Viyasiduru

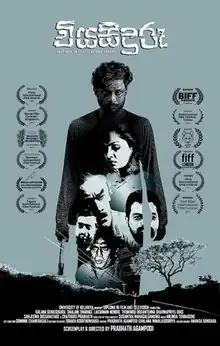

Viyasiduru, is a 2023 Sri Lankan Sinhala crime romantic thriller film directed by Prabhath Agampodi in his directorial debut and produced by Piyumi Agampodi under Kaputa Productions for the University of Kelaniya. It stars Kalana Gunasekara, and Shalani Tharaka in lead roles along with Lakshman Mendis, Thumindu Dodantenna, Dharmapriya Dias in supportive roles.